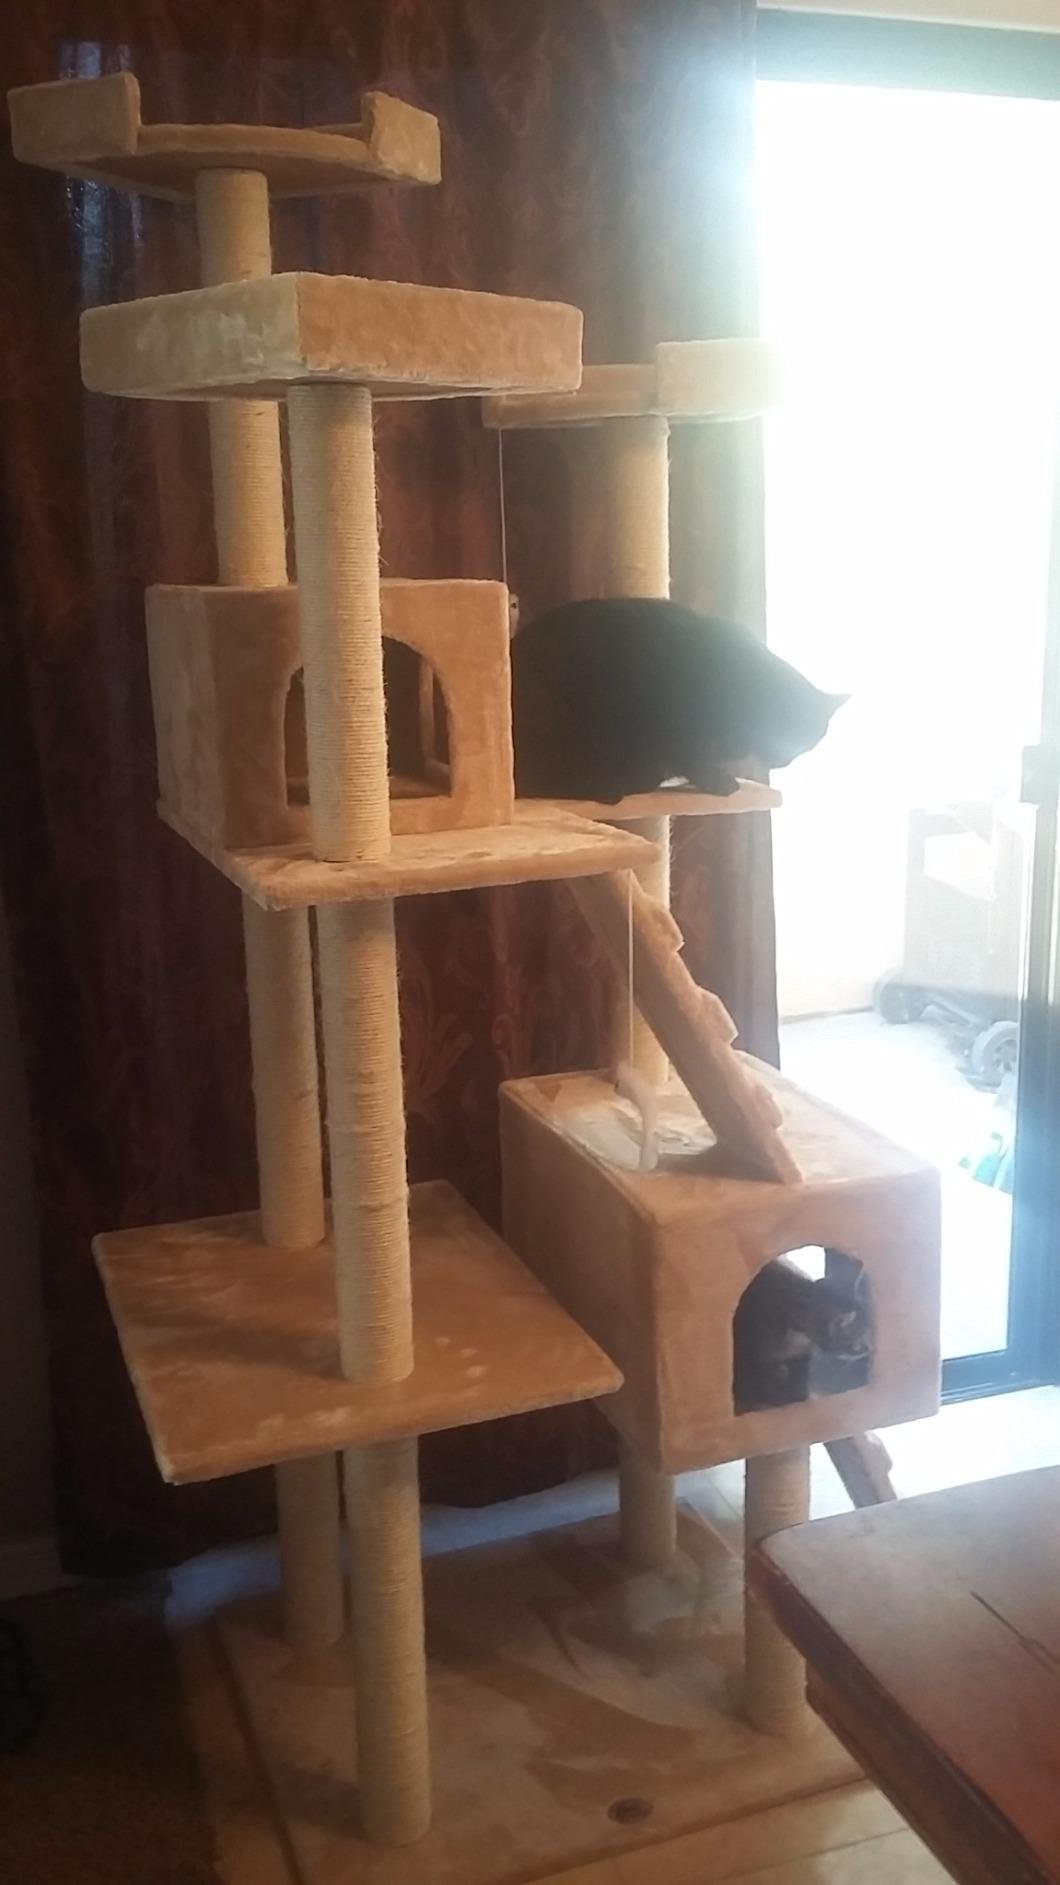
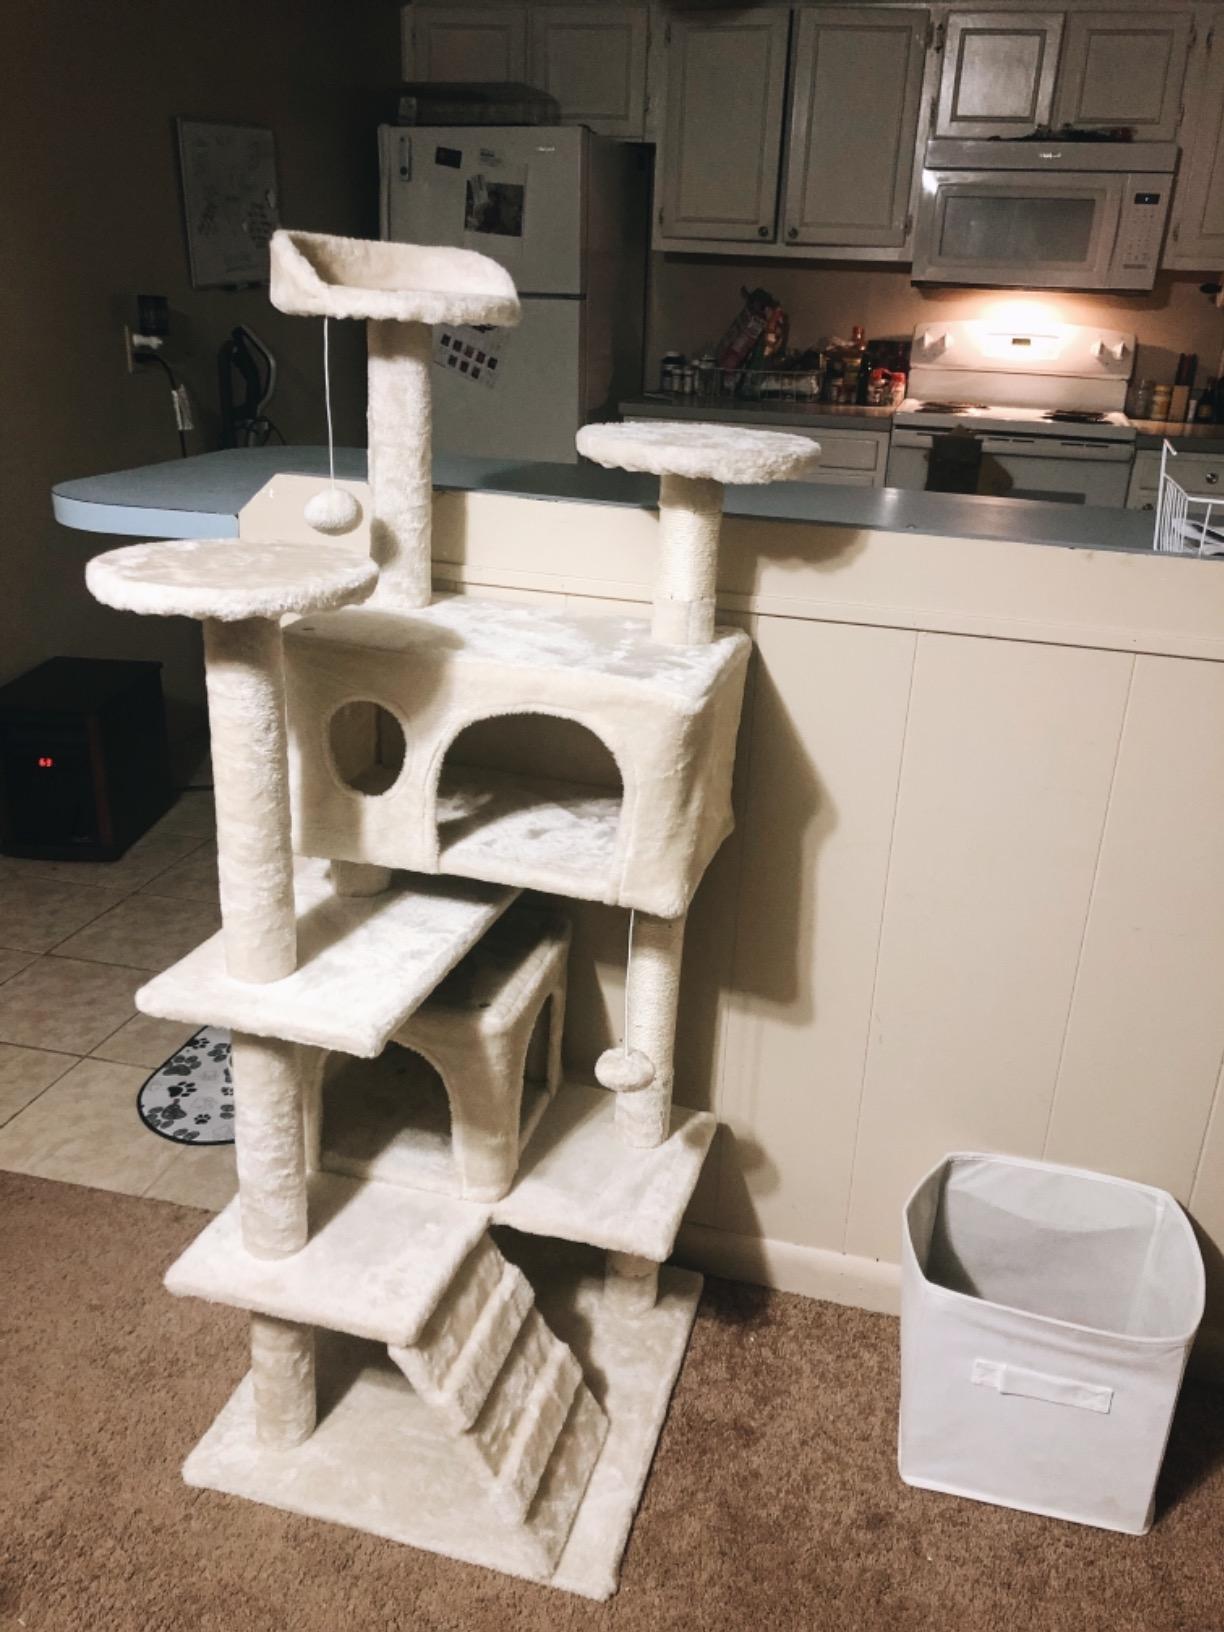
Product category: items_cat tree
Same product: no